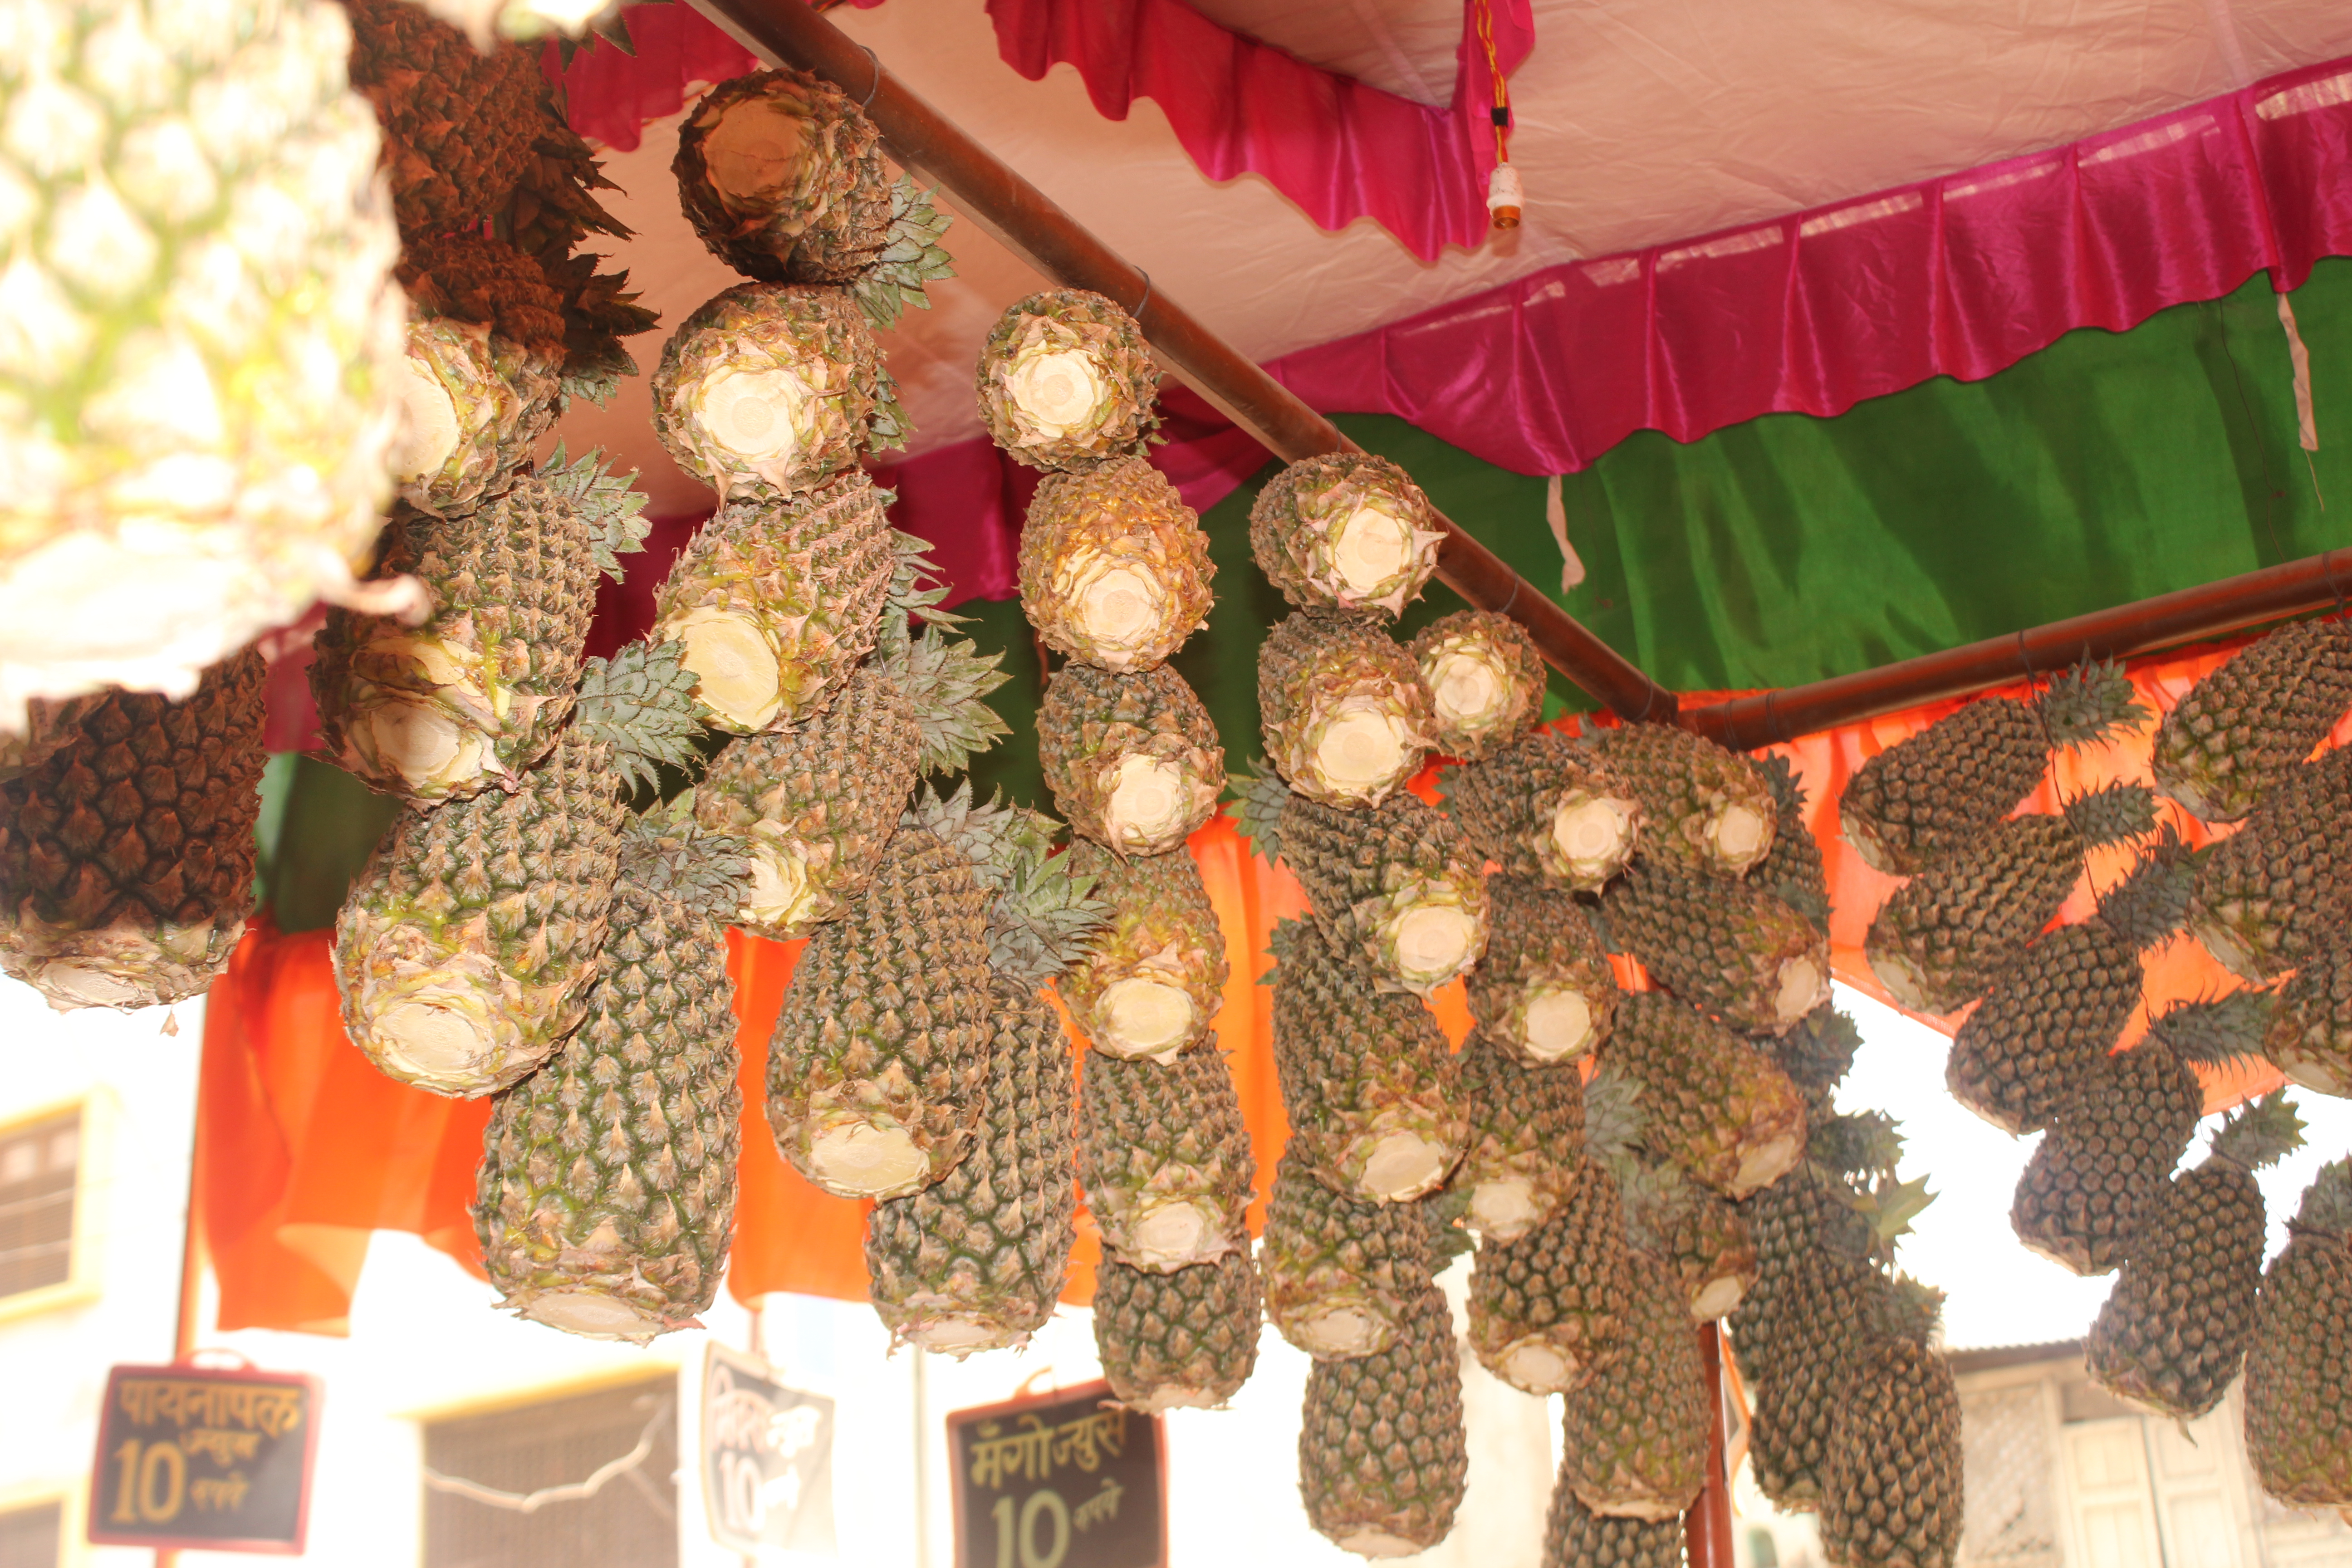
nature, plant, food